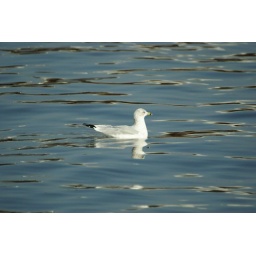
Gull in river by lift bridge 11.09.06